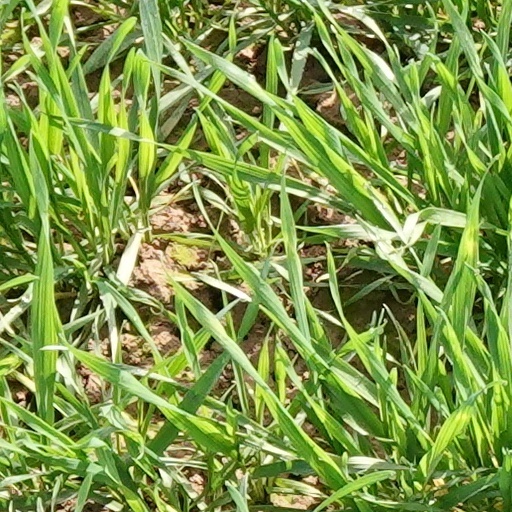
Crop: wheat